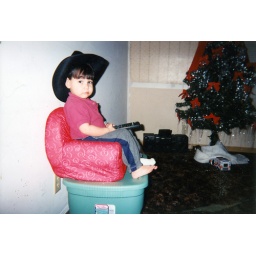
marcel in cowboy hat sitting in blues clues thinking chair